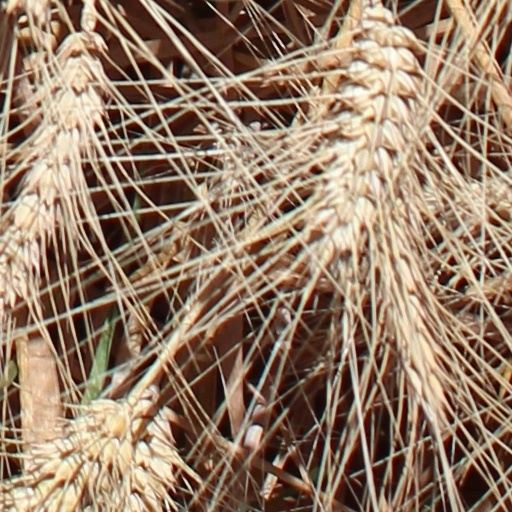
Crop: wheat